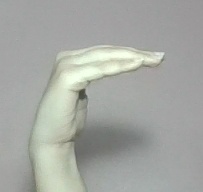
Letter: haa